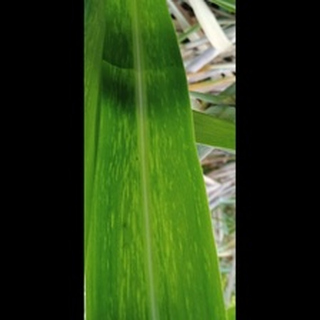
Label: sugarcane_mosaic